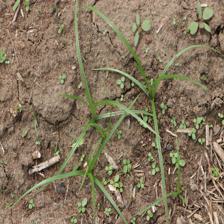
Label: Grass